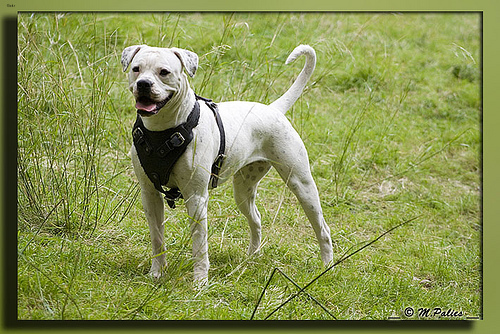
Breed: american bulldog